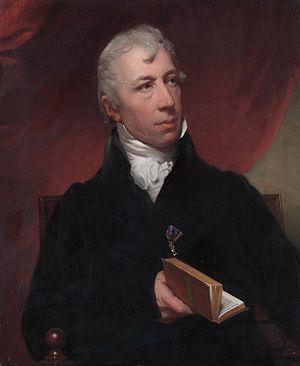
Cornelis Apostool, né le 6 août 1762 à Amsterdam, Pays-Bas, et mort le 10 février 1844 dans la même ville est un néerlandais, peintre, graveur, diplomate et directeur, en 1808, du musée royal d’Amsterdam, devenu le Rijksmuseum.